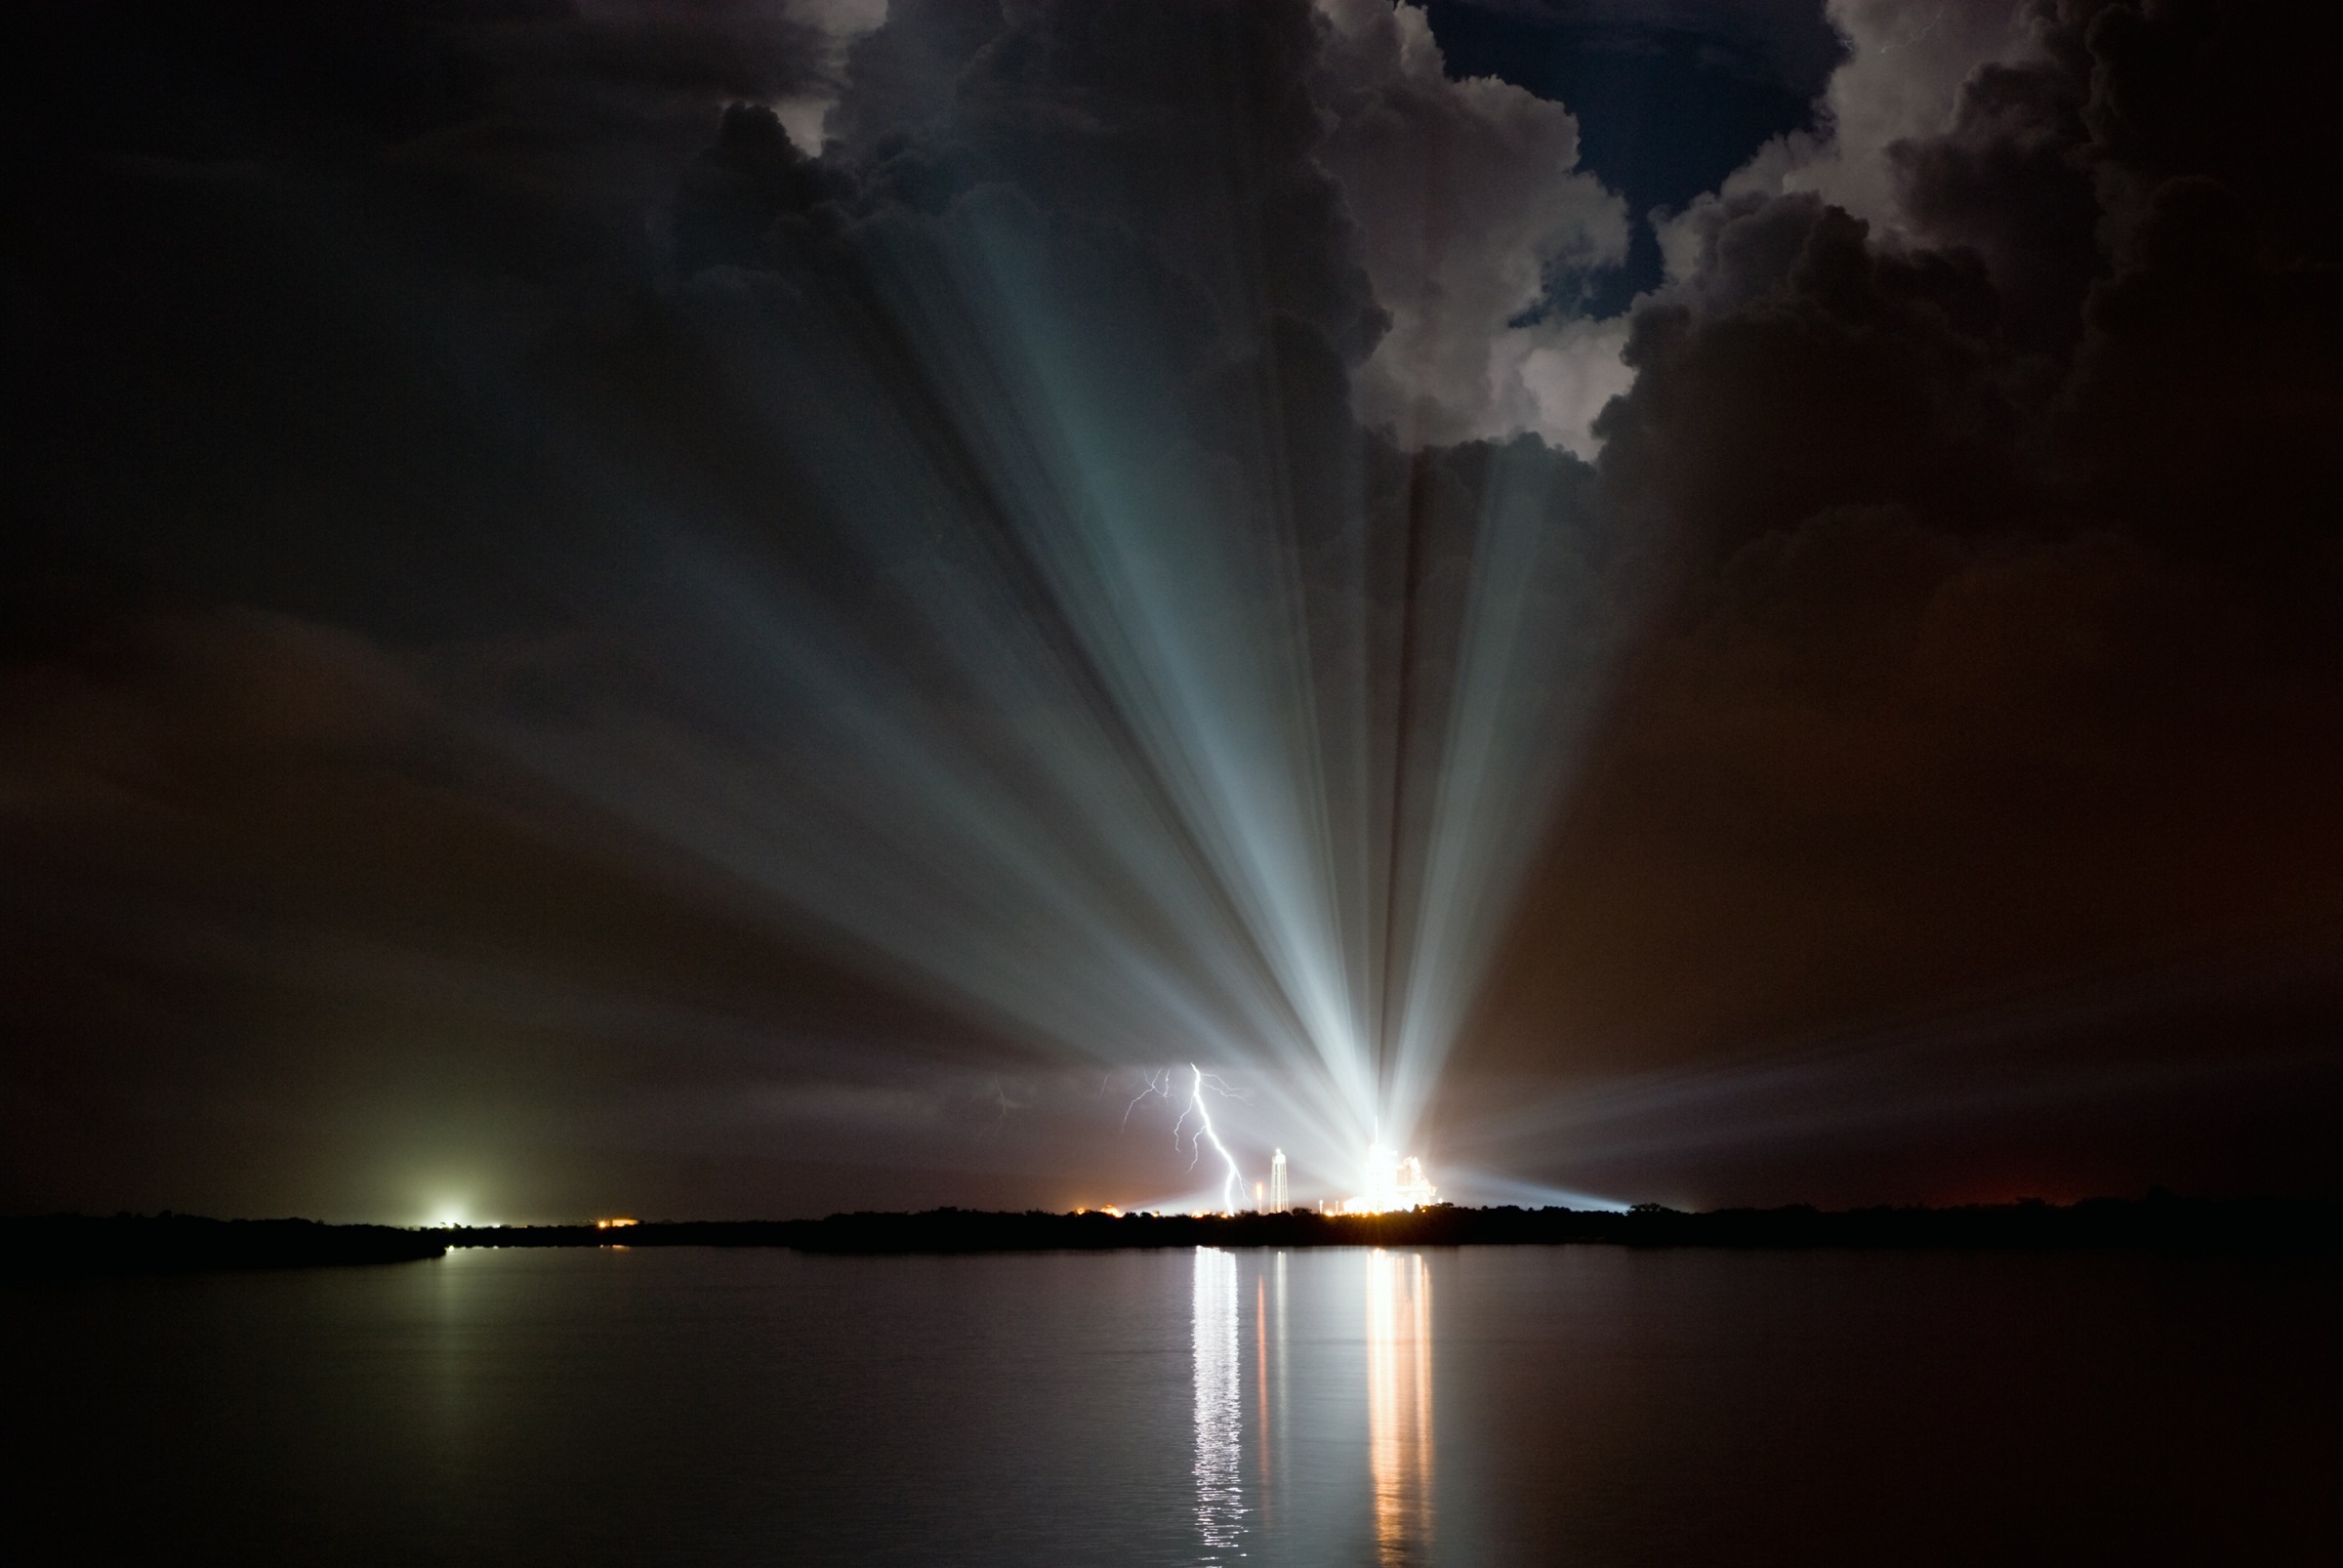
water, light, night, sunlight, atmosphere, dark, reflection, darkness, lightning, outdoors, clouds, atmospheric phenomenon